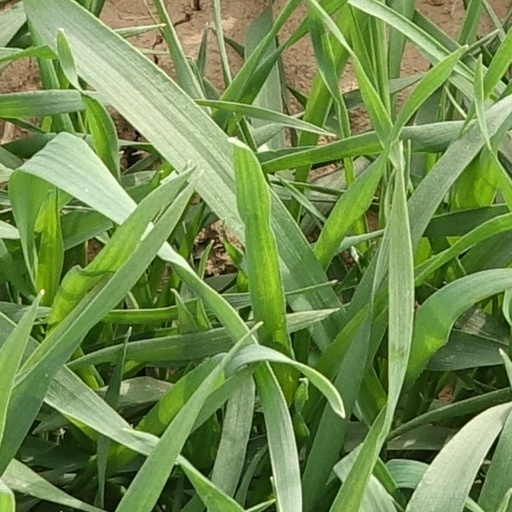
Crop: wheat